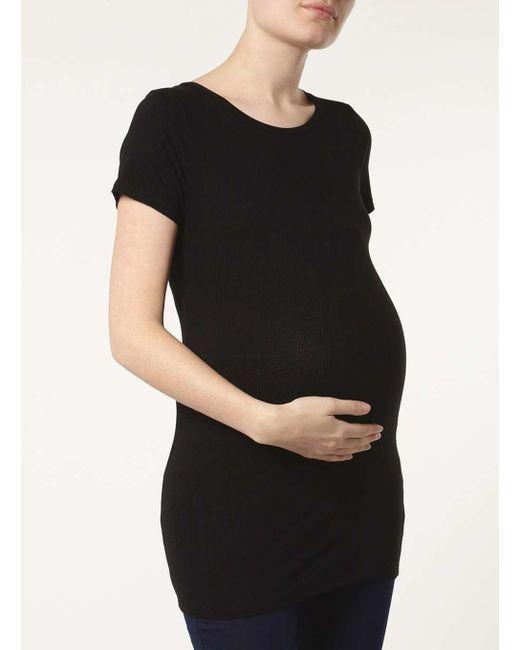
Schwarzes Baumwoll-T-Shirt mit kurzen Ärmeln und dunkelblauer Hose